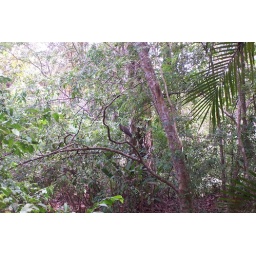
A bird up in the tree